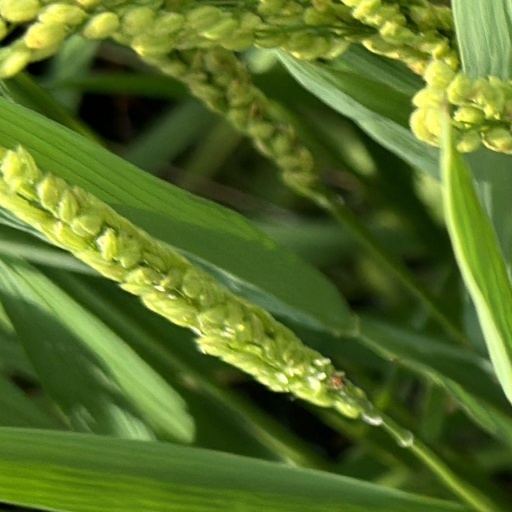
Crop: rice